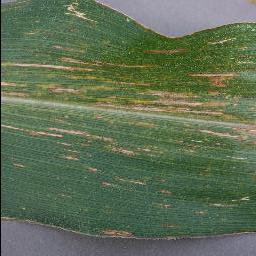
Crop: corn
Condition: (maize)_cercospora_spot_gray_spot